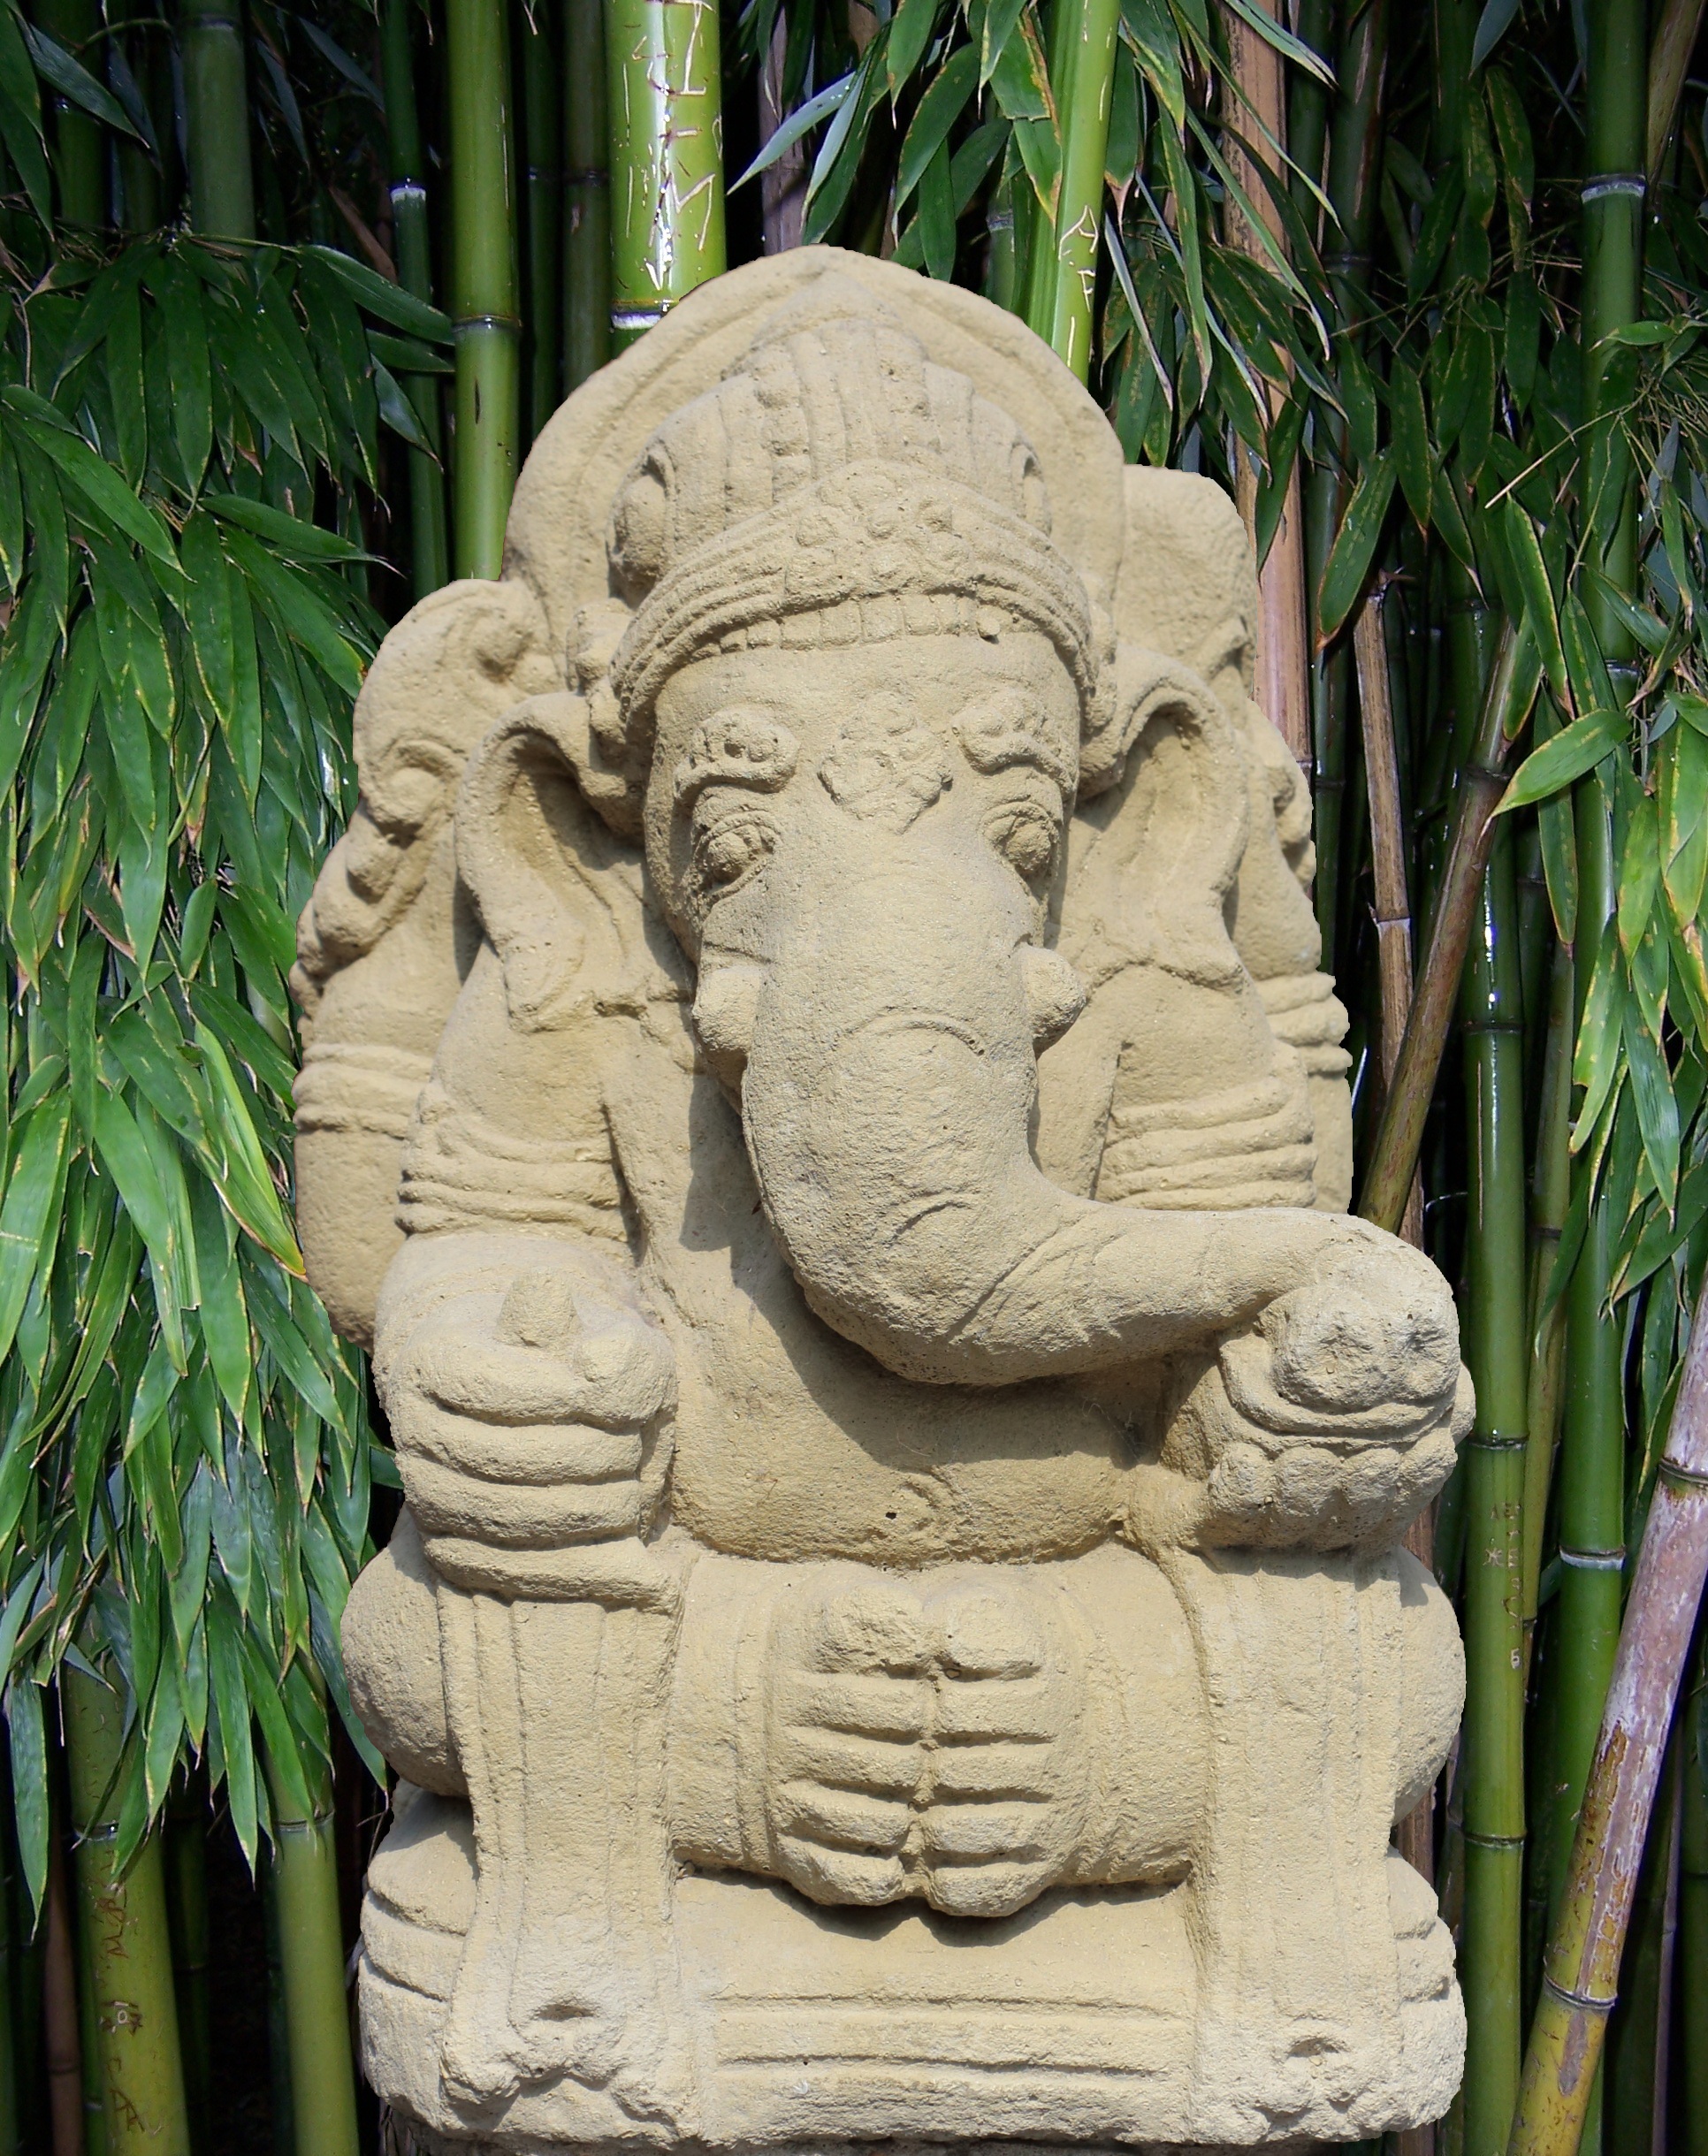
monument, statue, botany, elephant, sculpture, art, temple, deity, india, carving, hindu, relief, god, ganesha, stone carving, ancient history